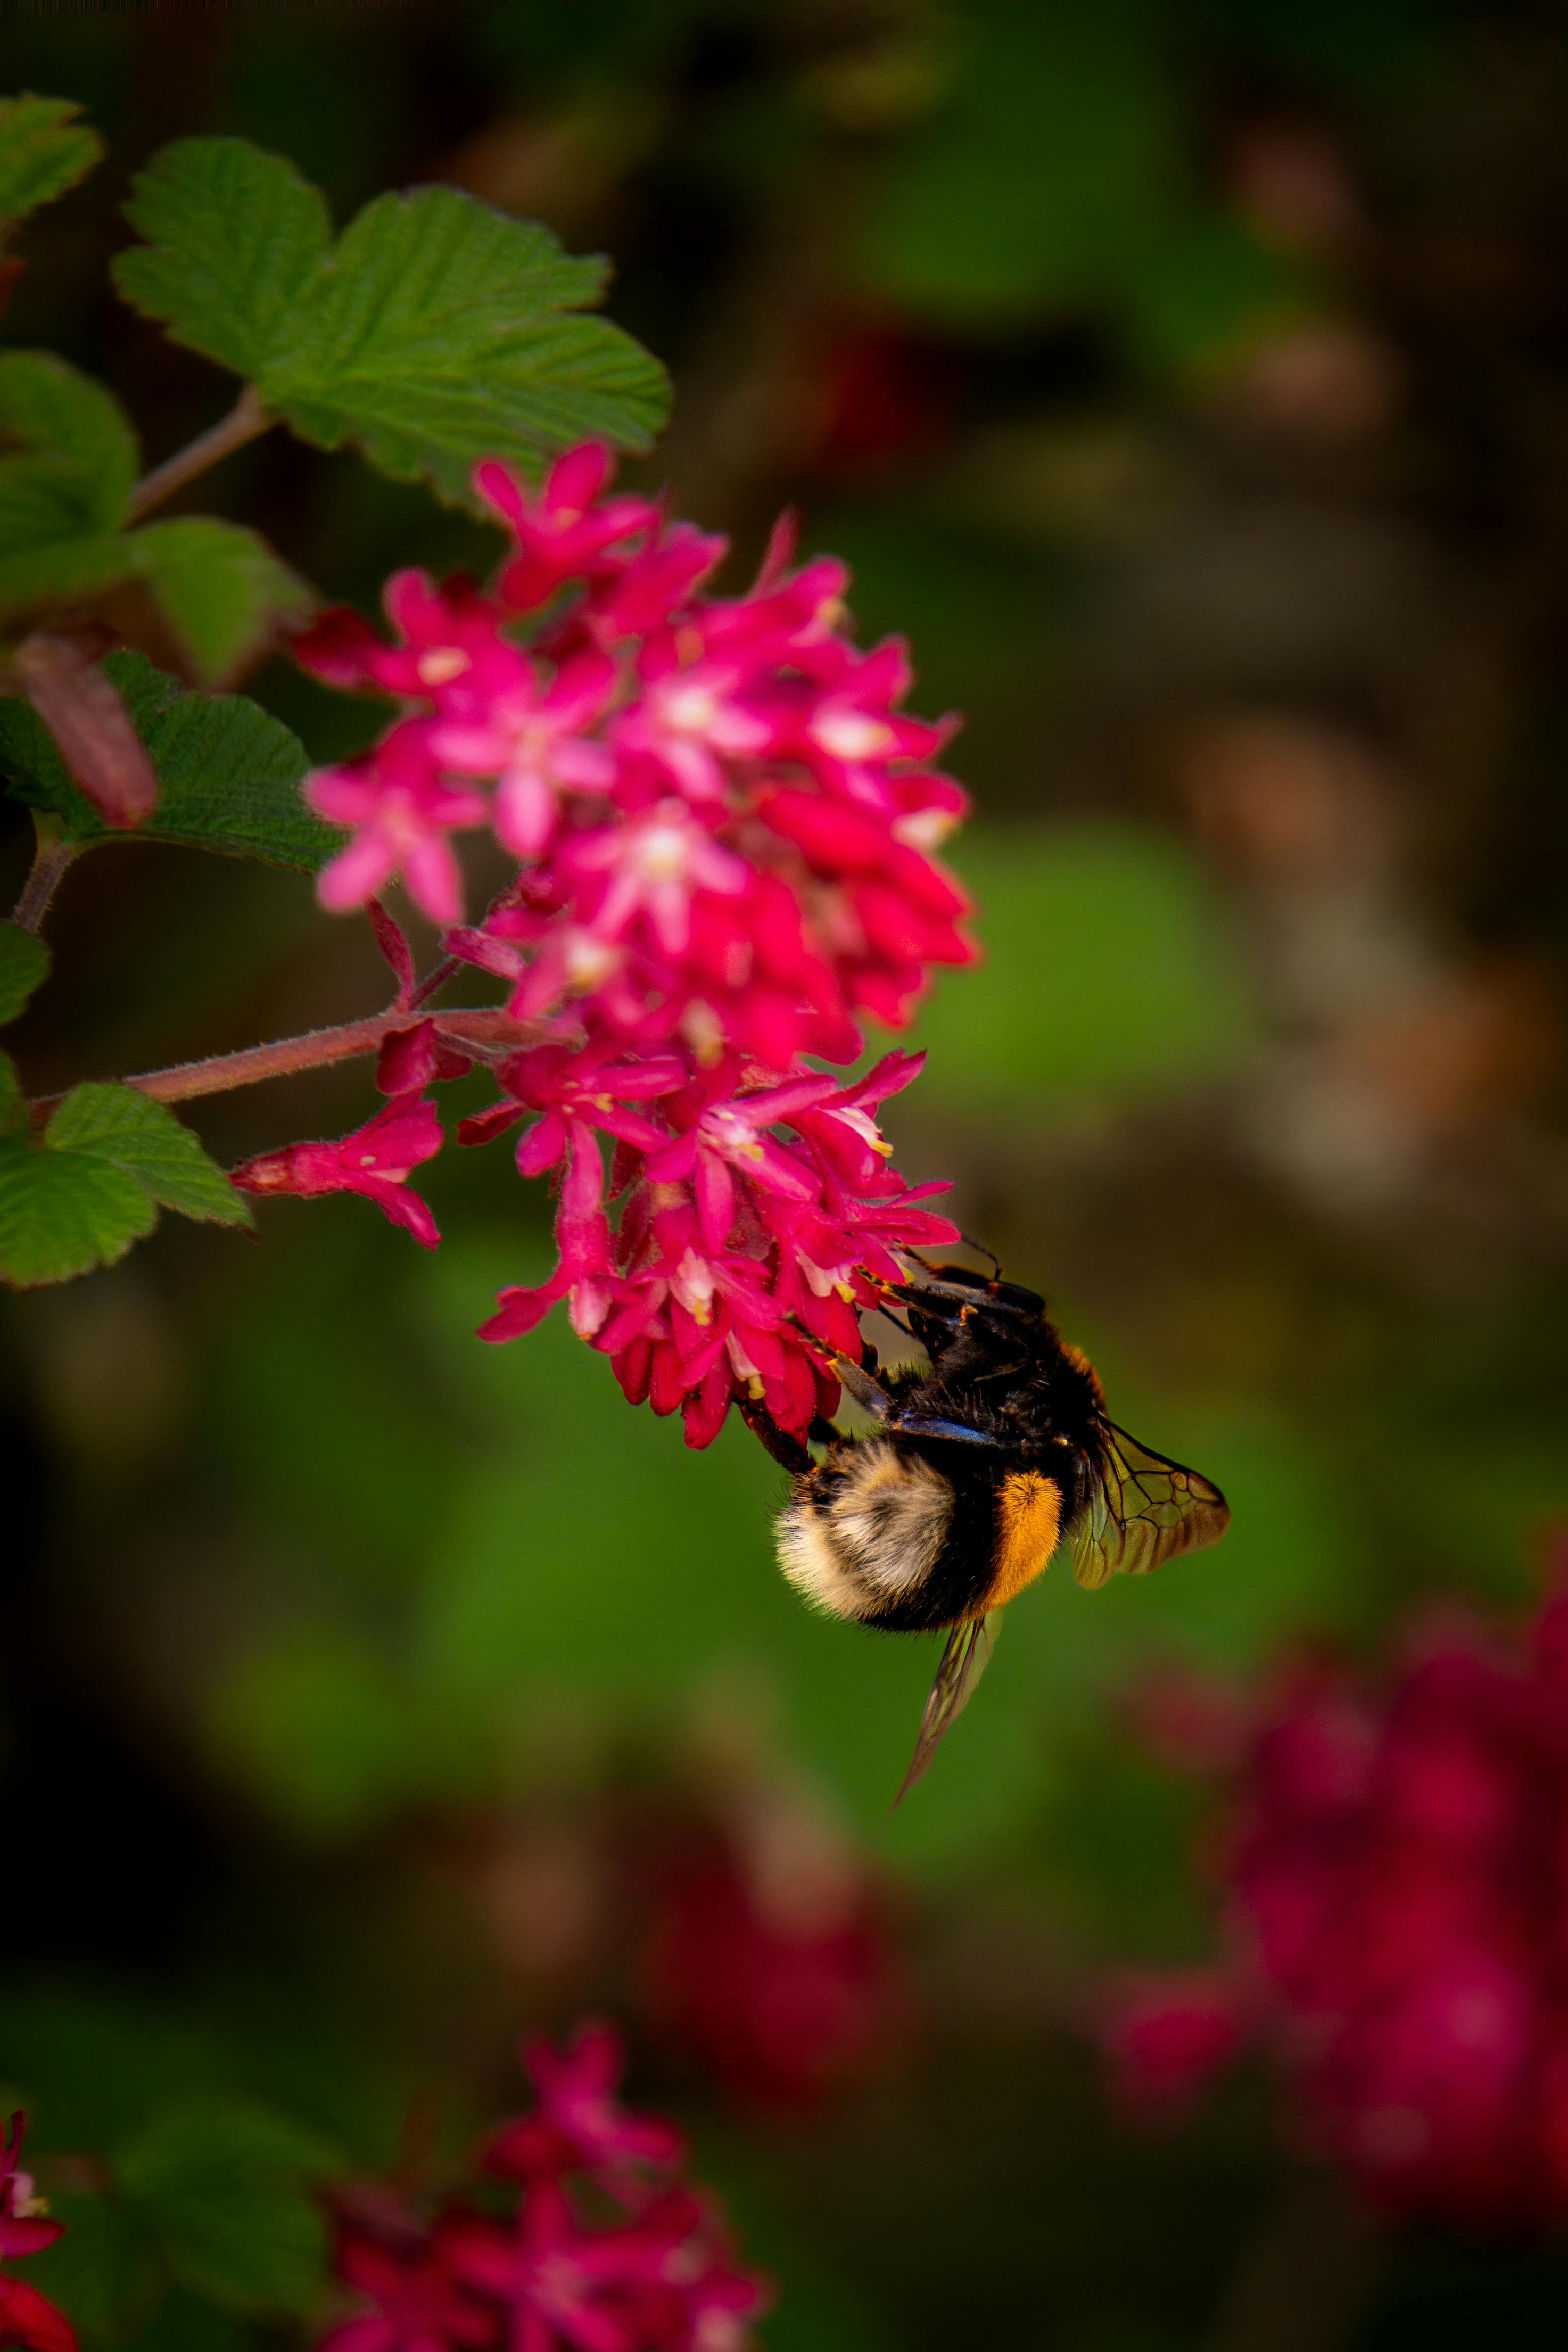
flower, plant, pollinator, arthropod, insect, petal, honeybee, magenta, pest, flowering plant, terrestrial plant, shrub, pollen, bumblebee, tree, membrane winged insect, macro photography, Megachilidae, spring, annual plant, wildlife, fly, invertebrate, blossom, wildflower, herb, hoverfly, carpenter bee, tachinidae, buddleia, Pedicel, ironweed, lantana, malvales